Nevada

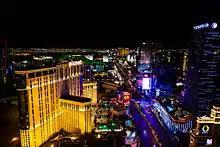
The Las Vegas Strip looking South

Mining shaped Nevada's economy for many years (see "Silver mining in Nevada"). When Mark Twain lived in Nevada during the period described in "Roughing It", mining had led to an industry of speculation and immense wealth. Both mining and population temporarily declined in the late 19th century. However, the rich silver strike at Tonopah in 1900, followed by strikes in Goldfield and Rhyolite, created a second mining boom in Nevada and Nevada's population.